Yek Jahan Yek Jam

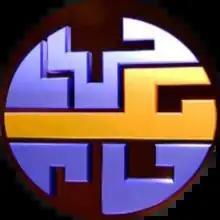

Yek Jahan Yek Jam was a live television program covering the 2010 FIFA World Cup in South Africa. The program was produced by Hossein Zokaei and hosted by Reza Javdani and Mohammad Reza Ahmadi. It was the most watched Iran media program for the 2010 FIFA World Cup. Yek Jahan Yek Jam started on 10 June 2010 and ended on 11 July 2010 with the end of the 2010 FIFA World Cup.